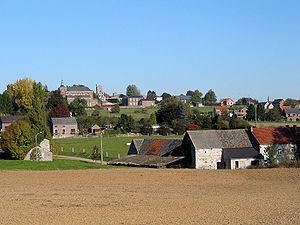
Héron (Belgique), le village en automne.